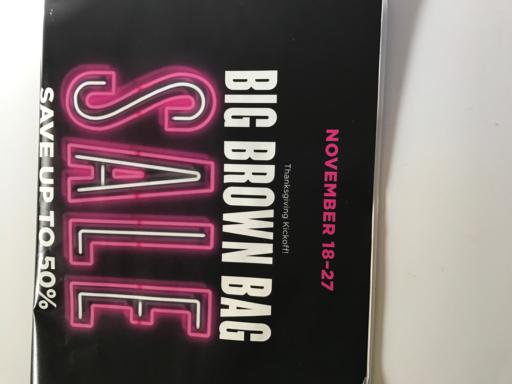
Waste category: paper